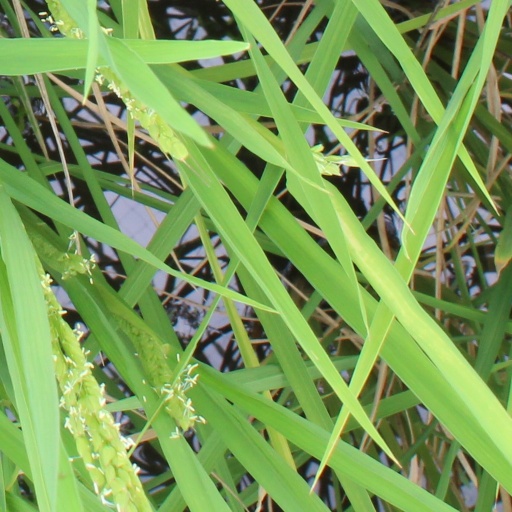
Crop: rice